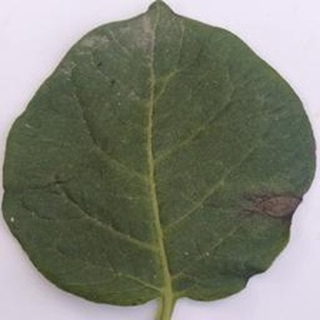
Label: potato_late_blight